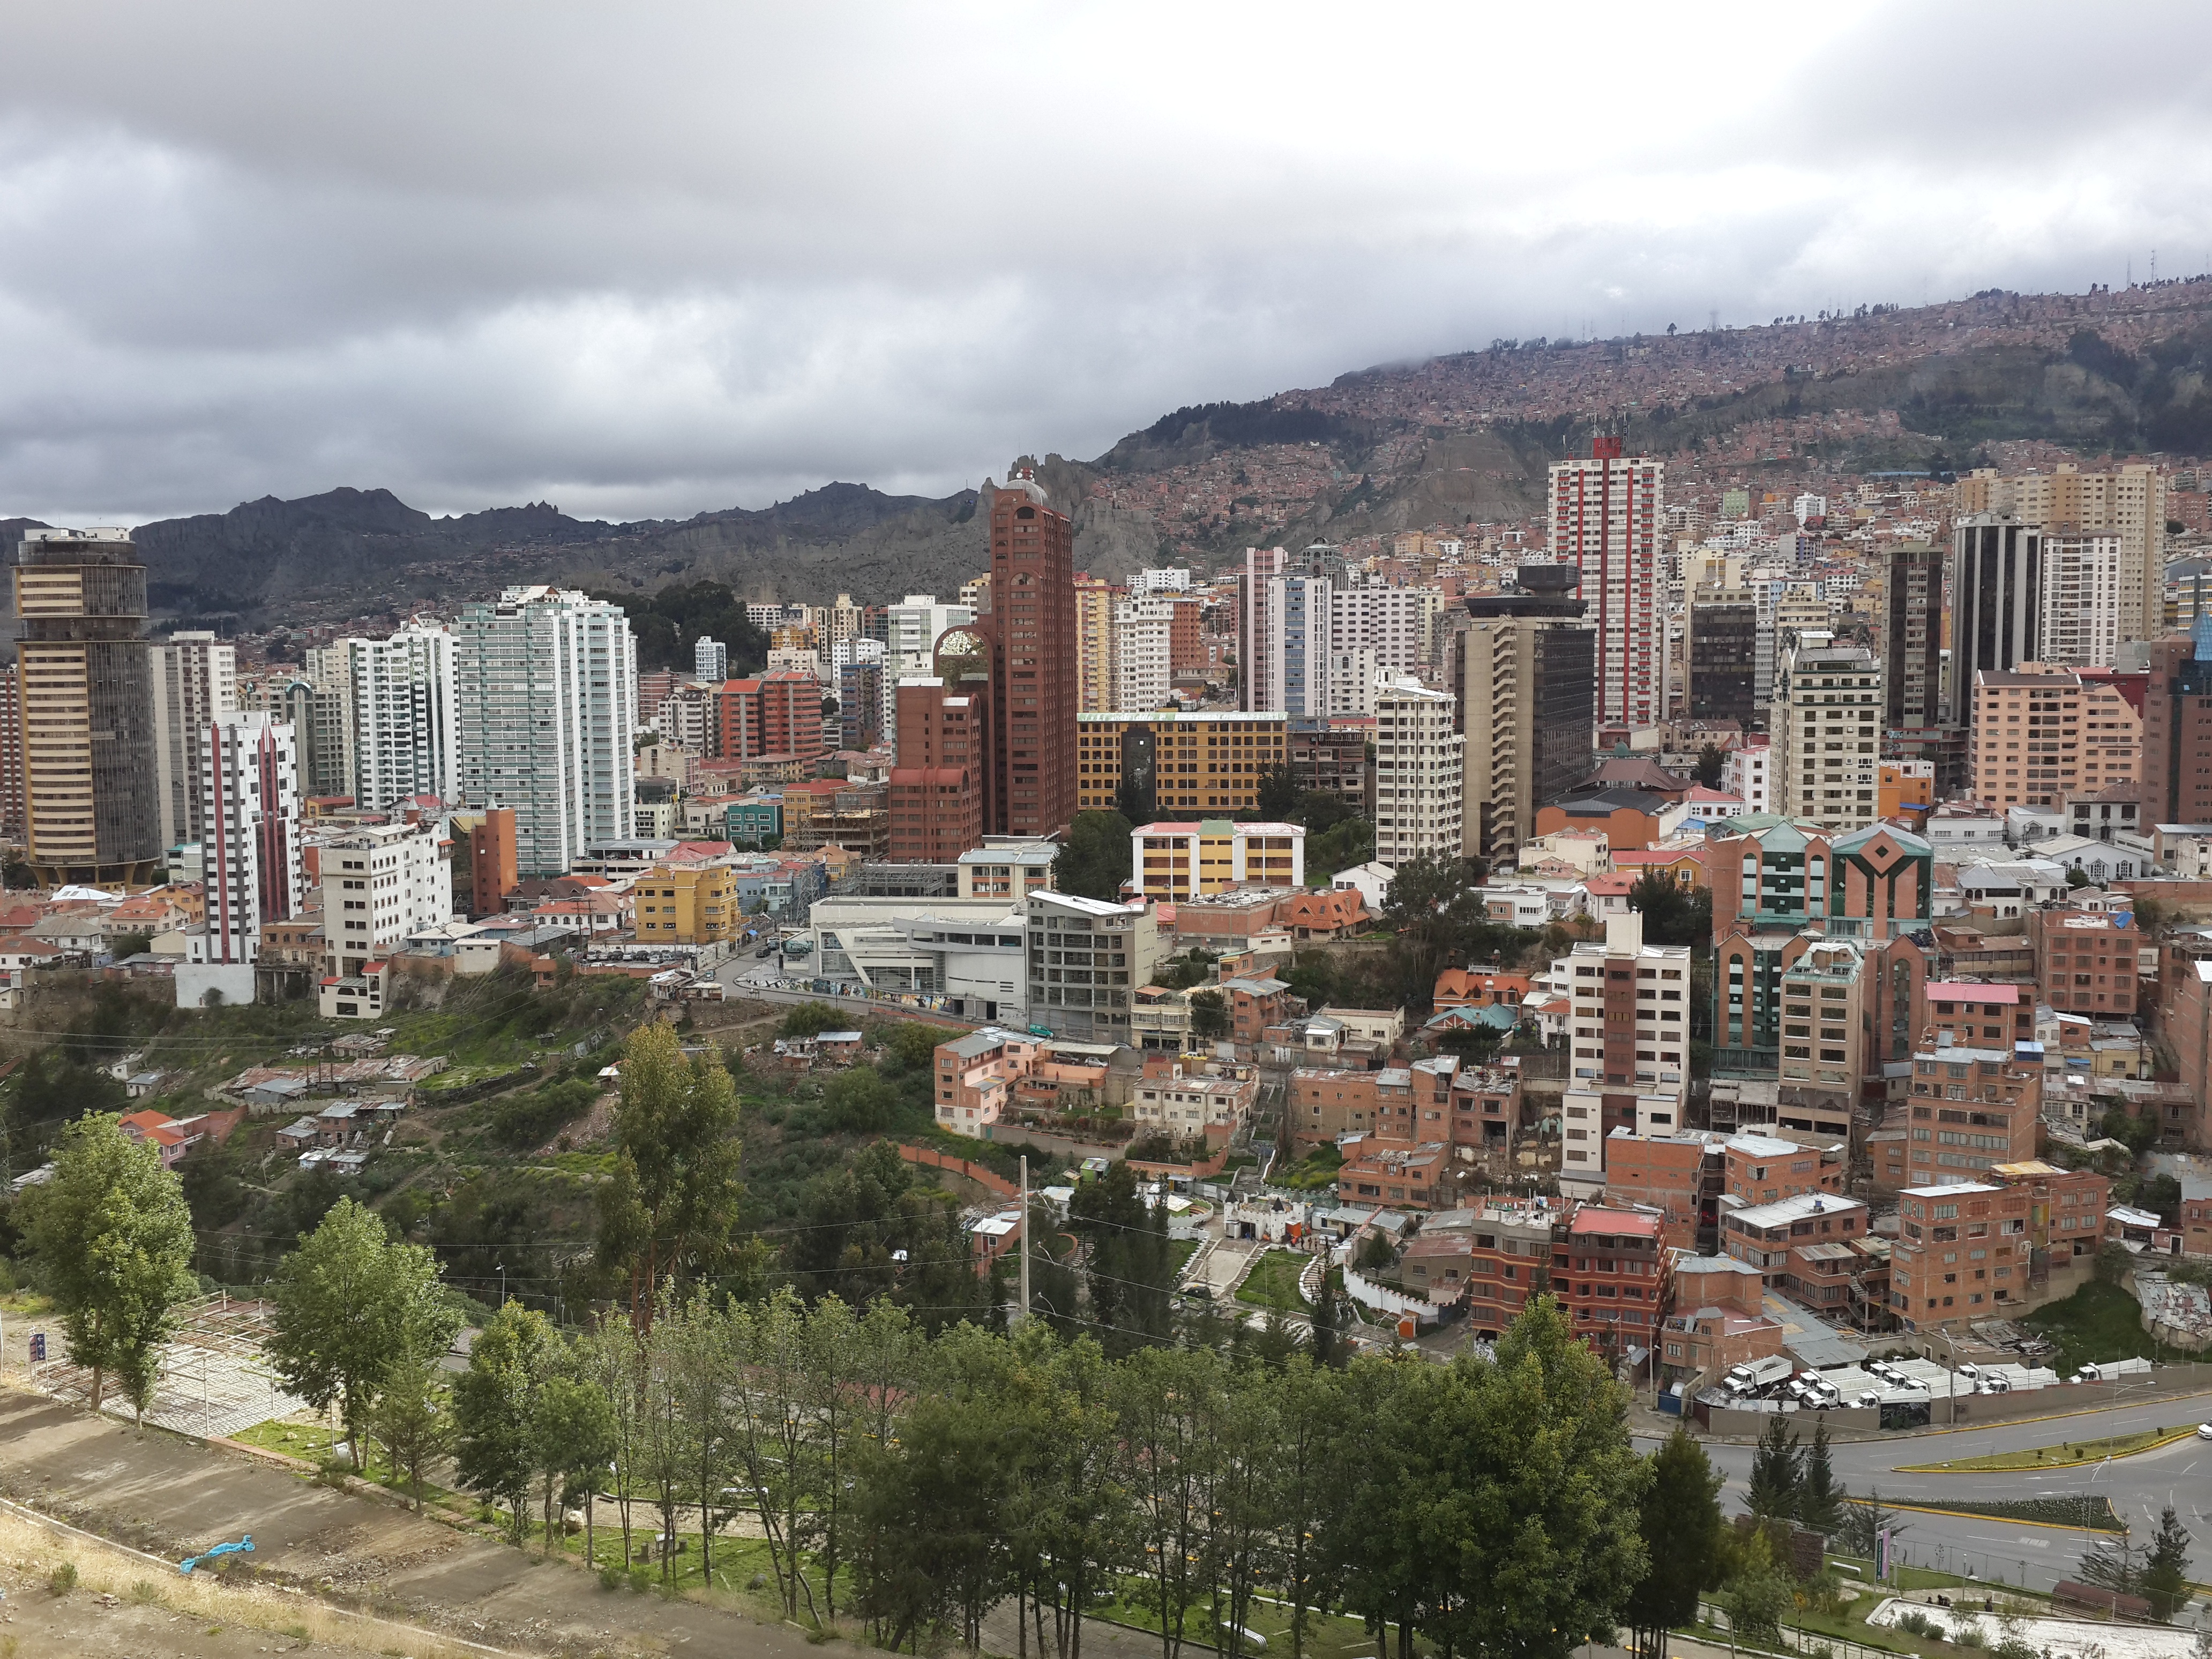
landscape, skyline, town, city, skyscraper, cityscape, panorama, downtown, village, suburb, peace, tower block, buildings, neighbourhood, bolivia, bird's eye view, aerial photography, urban area, residential area, geographical feature, human settlement, metropolitan area